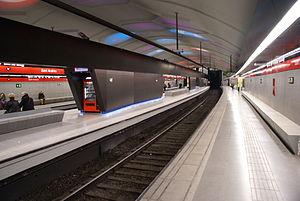
Sant Andreu est une station du métro de Barcelone. La station est sur la ligne L1.